Magic's Child

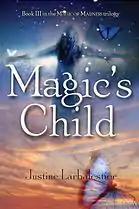
cover image

Magic's Child is the third installment in Justine Larbalestier's "Magic or Madness" trilogy. Here, Reason Cansino tries to tell Danny Galeano that she is pregnant with his child and that Jason Blake is coming close to succeeding.